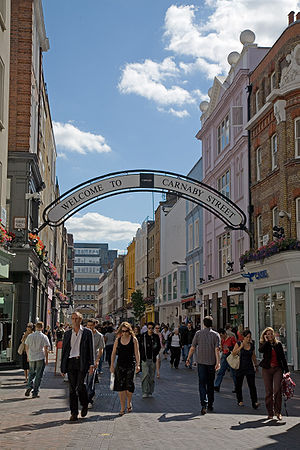
Carnaby Street
Carnaby Street
Carnaby Street er en gågade i Soho i London, England. Gaden, der ligger nær Oxford Street og Regent Street, er en velkendt forretningsgade. Carnaby Street er hjemsted for et utal af lifestylebutikker, designere og modeforretninger.